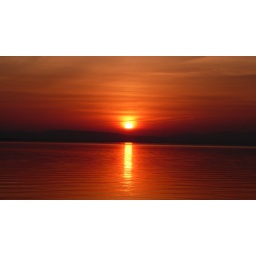
stripes in the water under whiteface, silouettes, boat